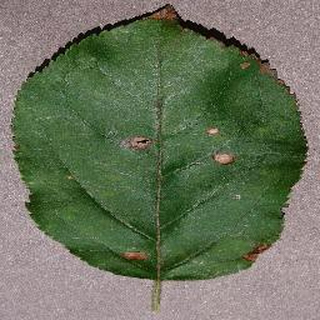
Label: apple_black_rot